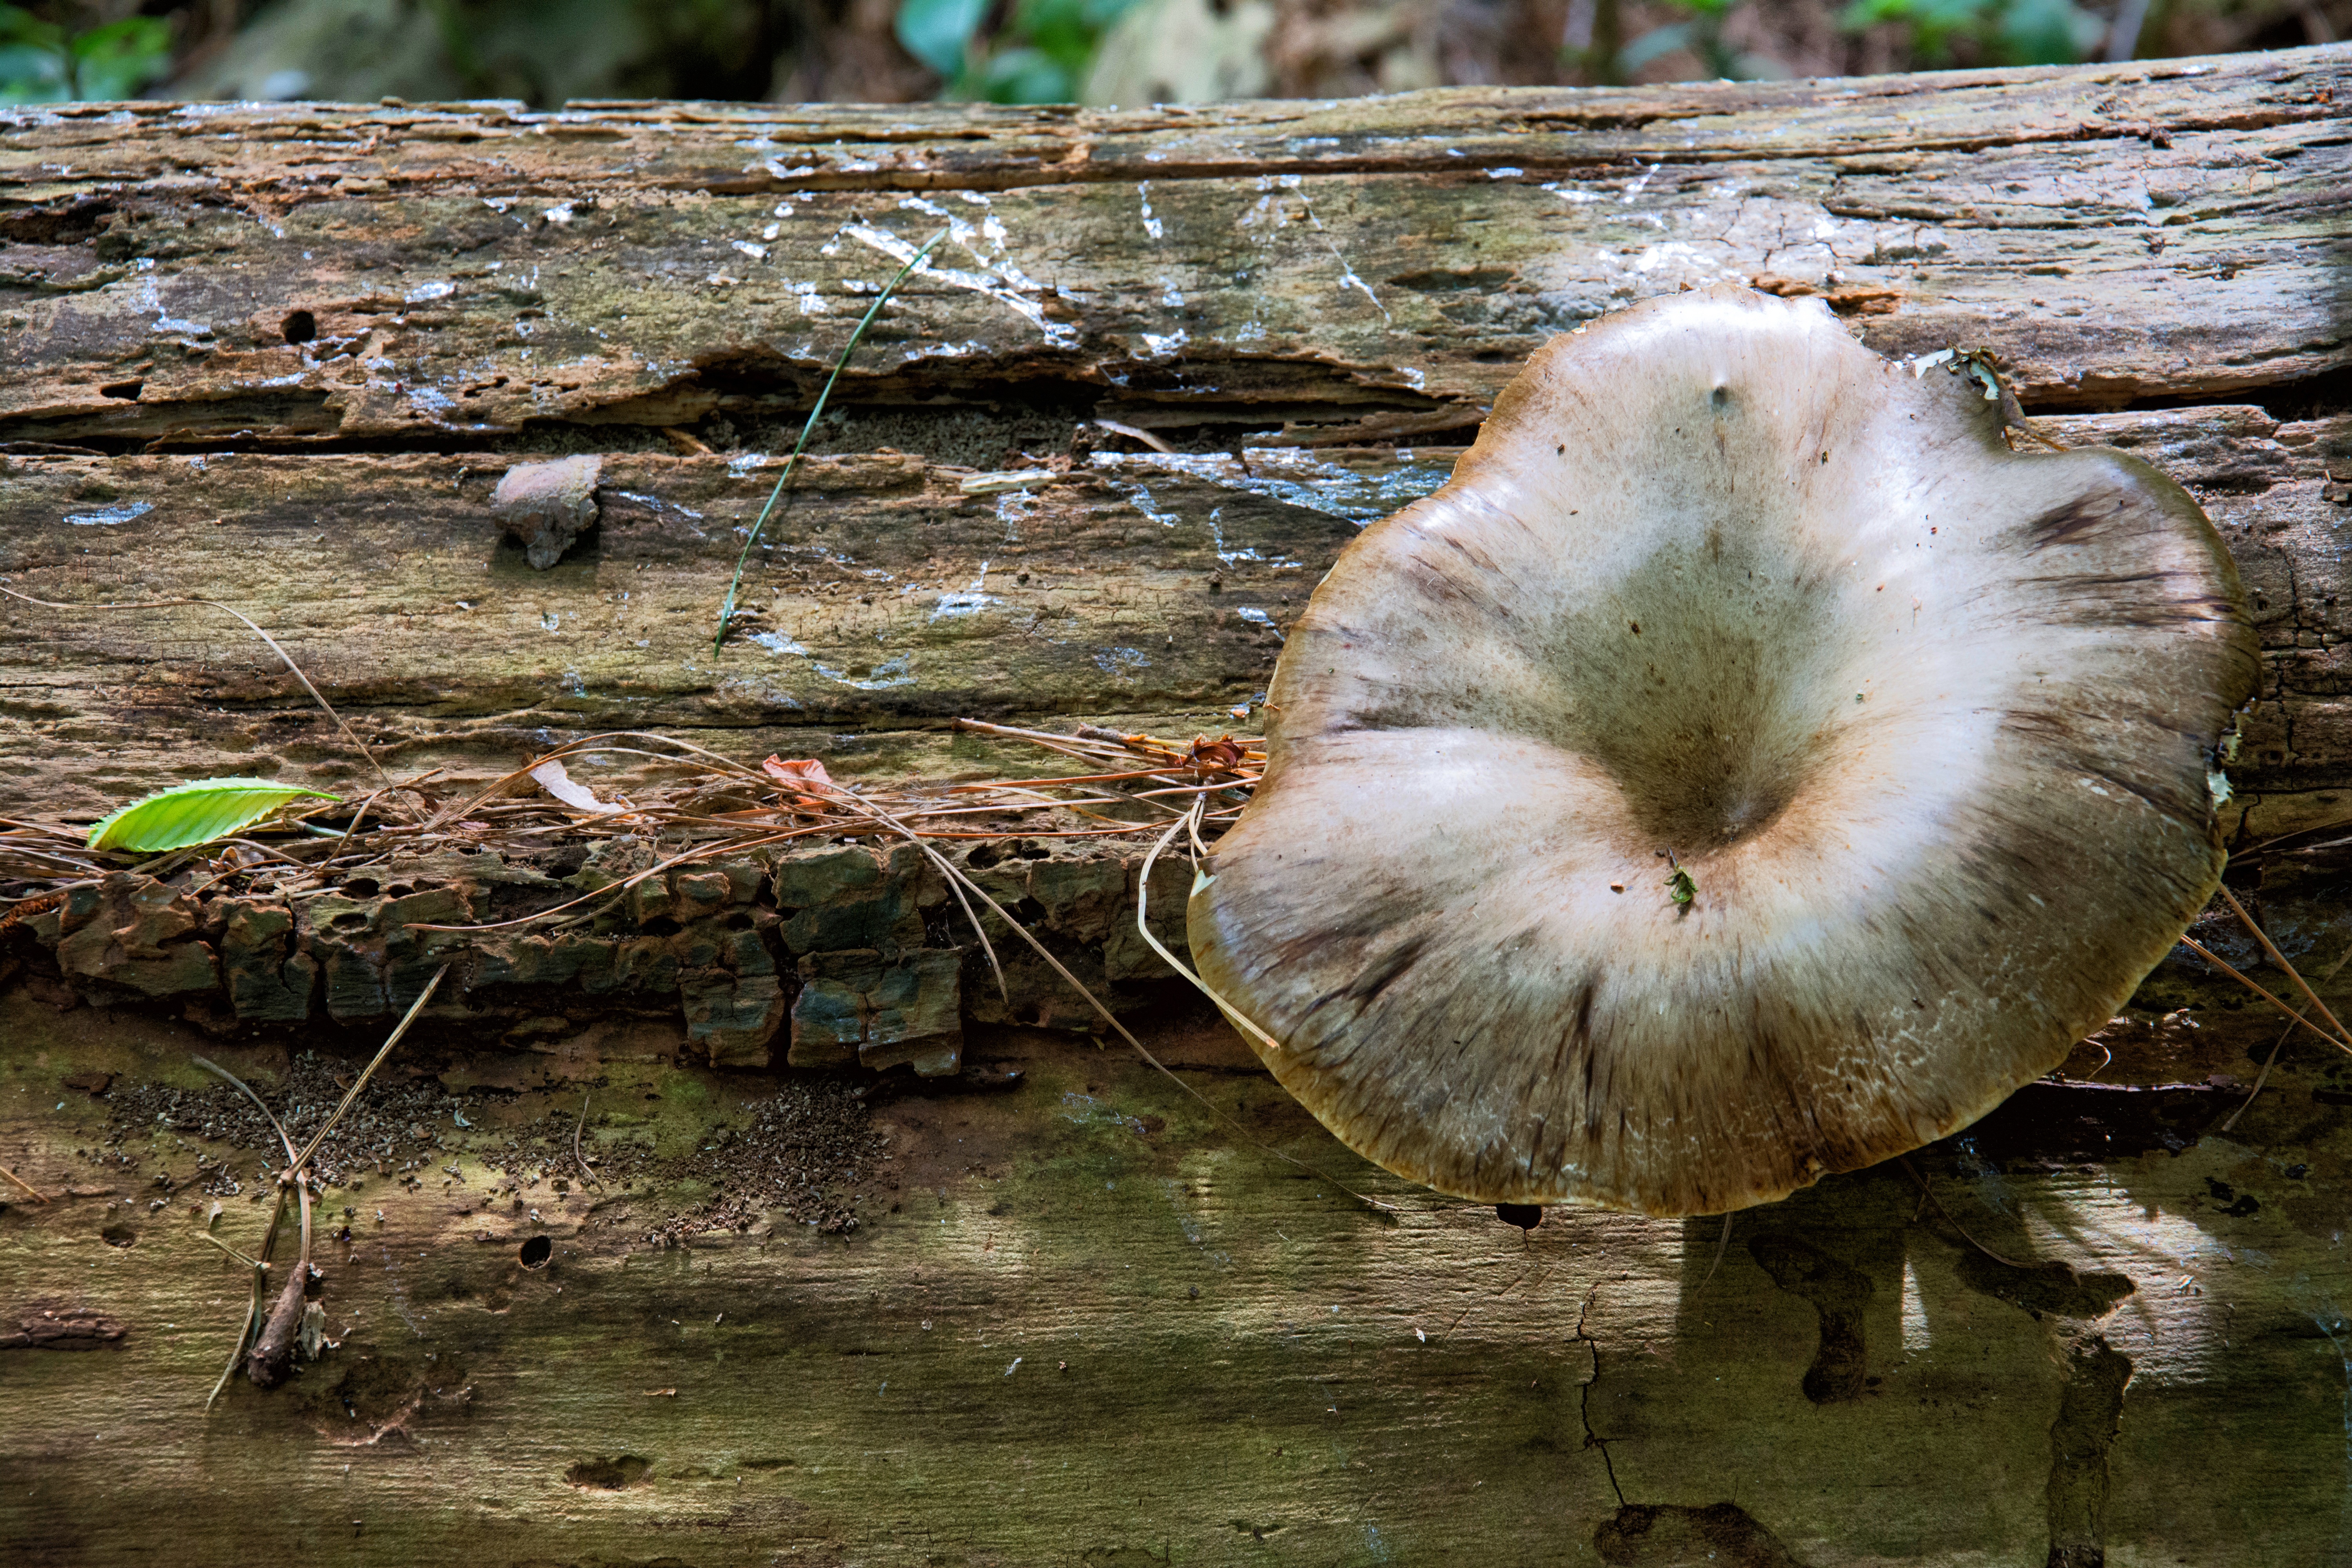
tree, nature, forest, flower, trunk, wildlife, autumn, mushroom, flora, fauna, fungus, woodland, habitat, oyster mushroom